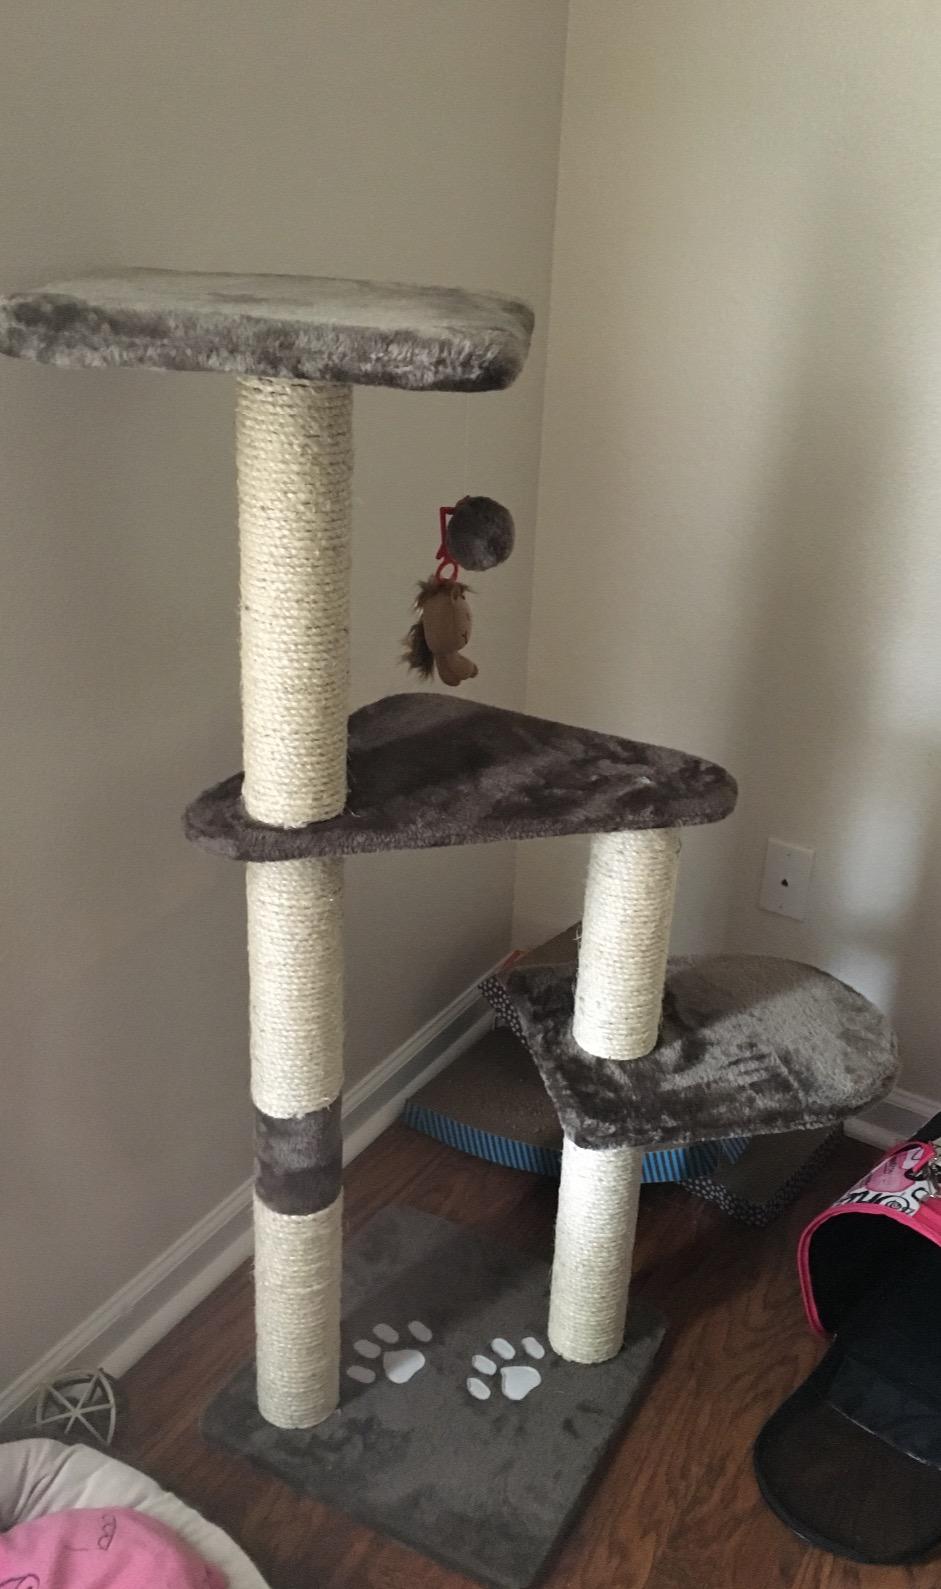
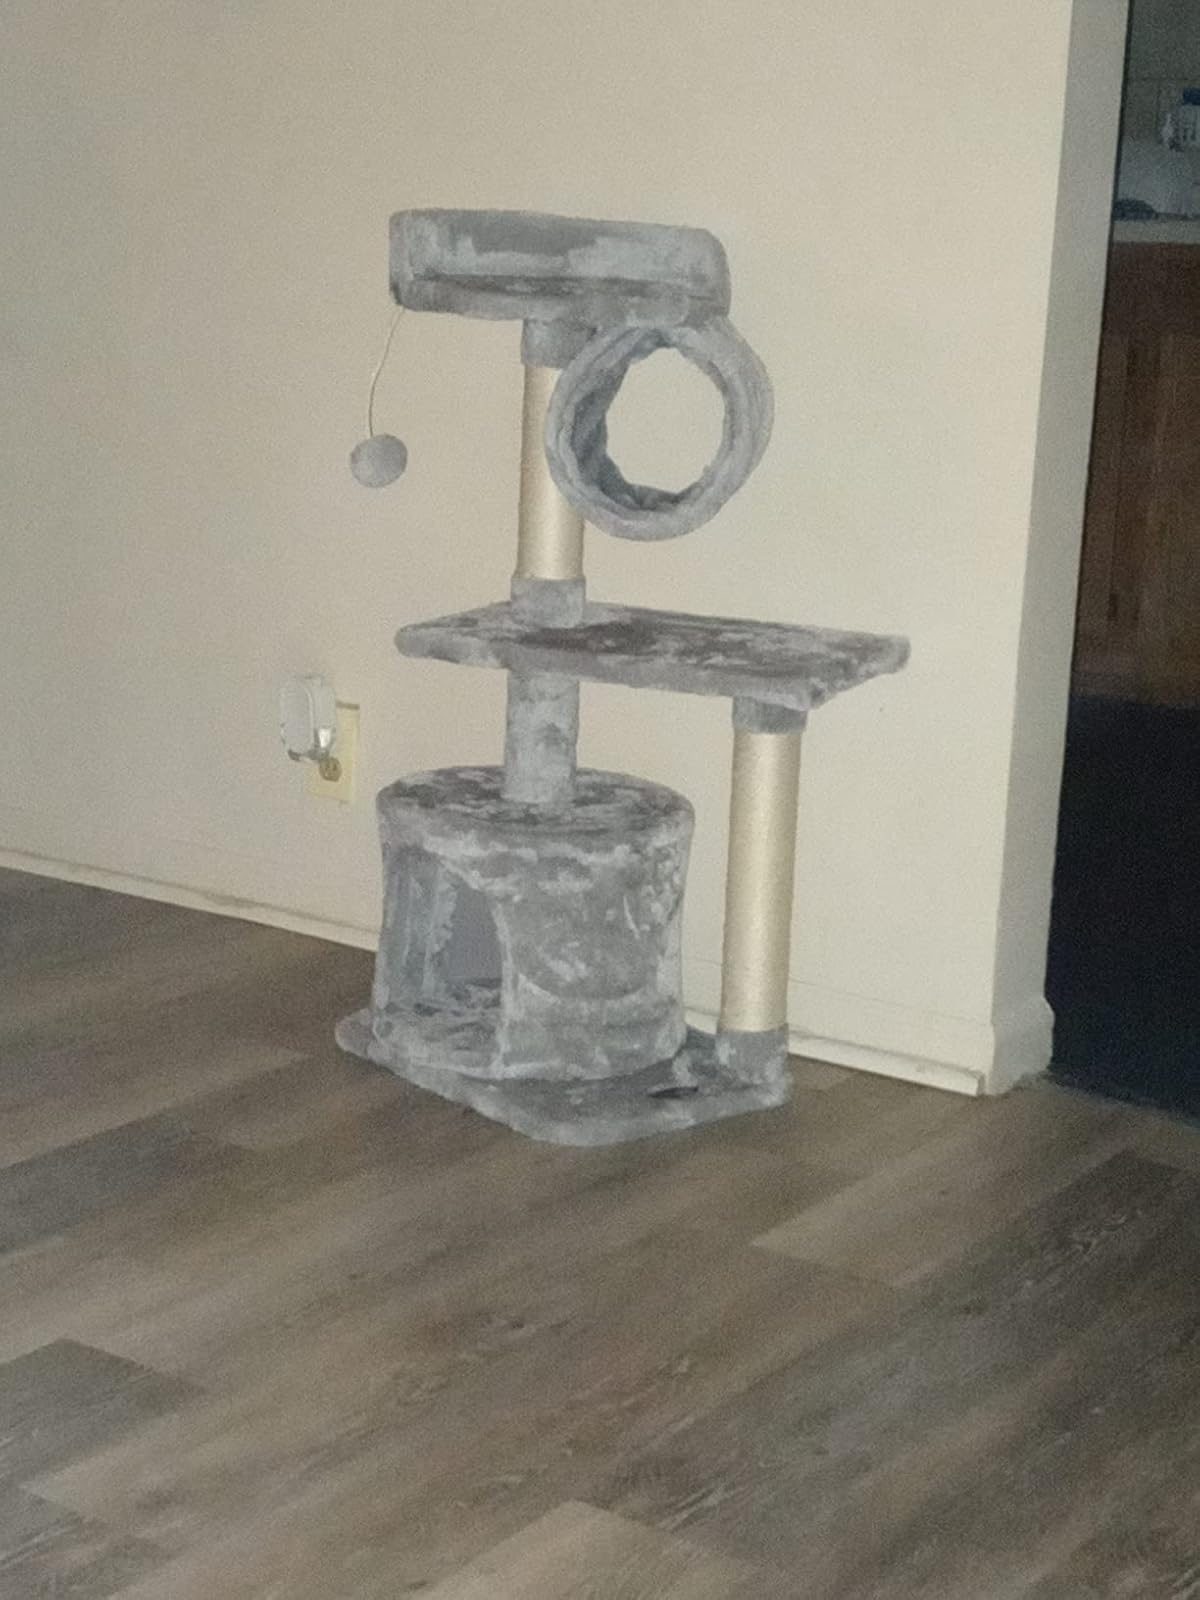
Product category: items_cat tree
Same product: no